Plant disease

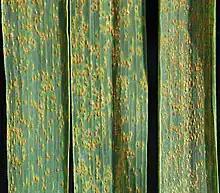
Wheat leaf rust caused by the Basidiomycete "Puccinia tricicina"

The oomycetes are fungus-like organisms among the Stramenopiles. They include some of the most destructive plant pathogens, such as the causal agents of potato late blight root rot, and sudden oak death.